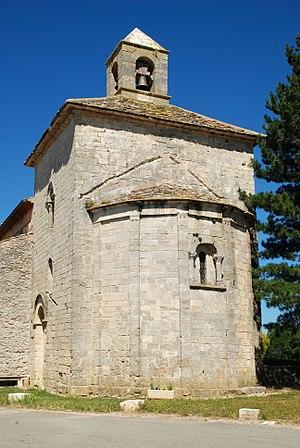
France - Provence - Église de Saint-Trinit
L'église de la Sainte-Trinité est une église romane située à Saint-Trinit sur le plateau d'Albion, dans le département français de Vaucluse et la région Provence-Alpes-Côte d'Azur.